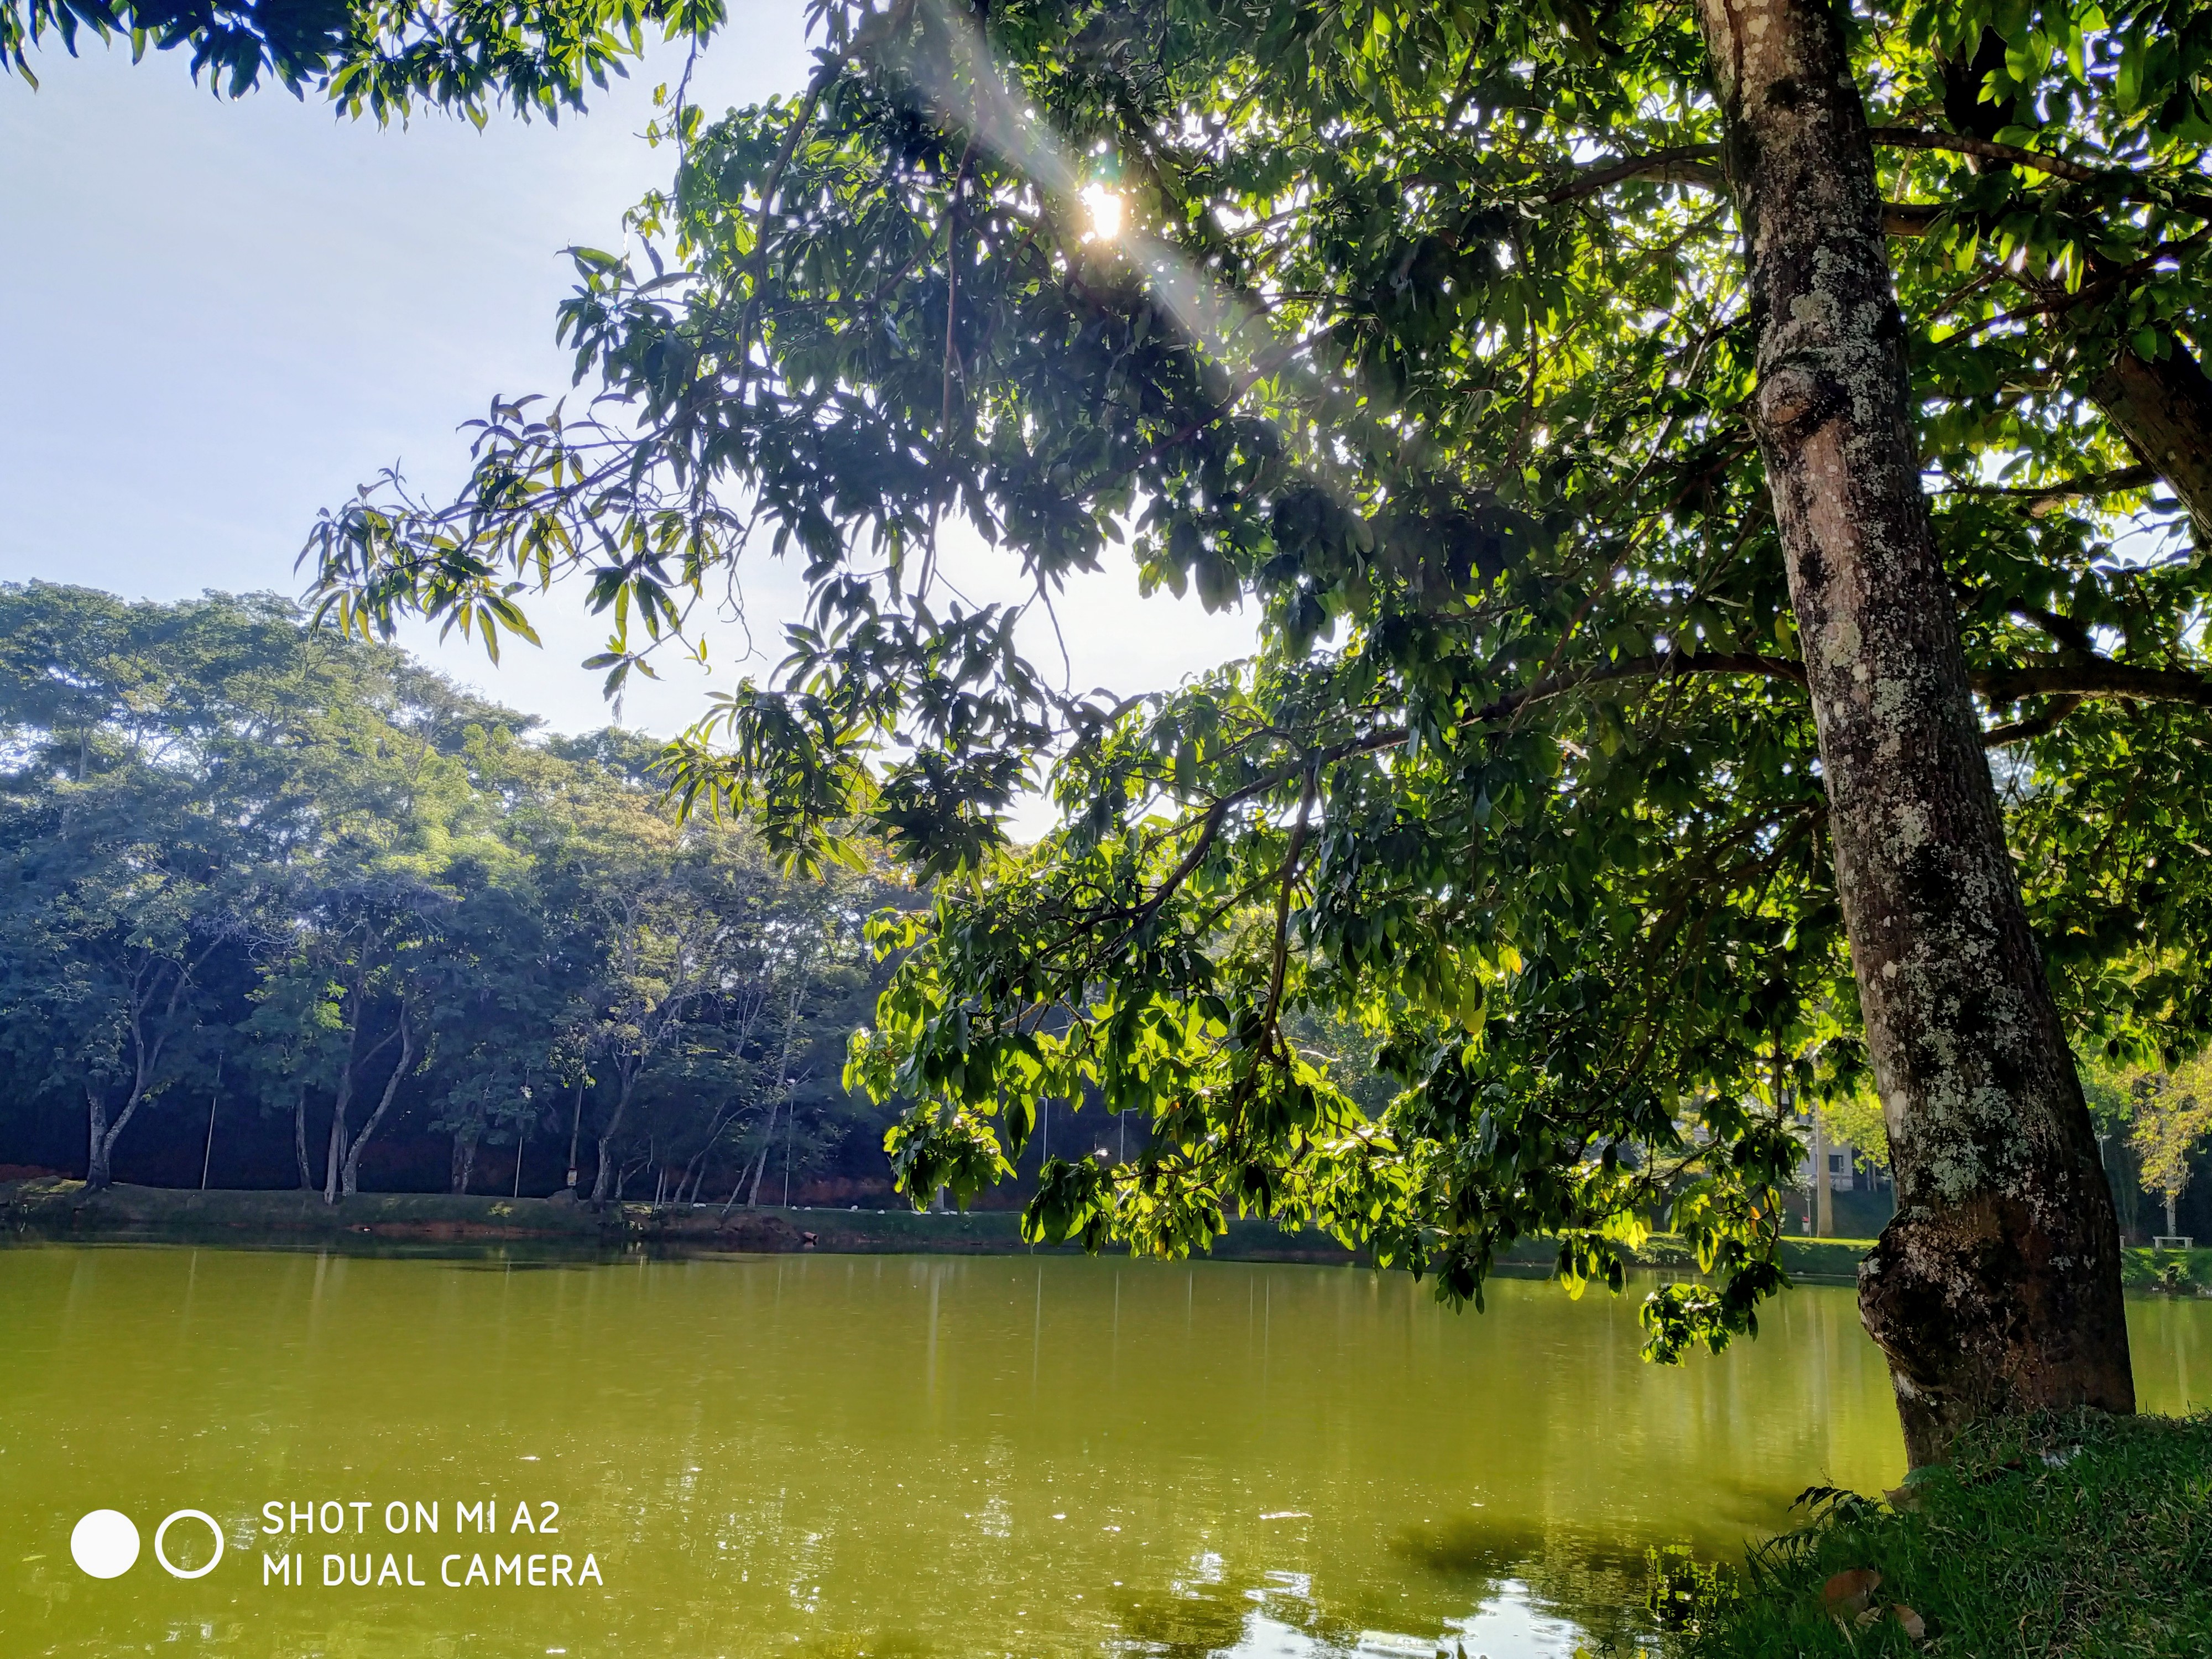
landscape, nature, natural landscape, tree, vegetation, nature reserve, natural environment, bayou, water, lake, reservoir, bank, pond, sky, water resources, river, biome, sunlight, botany, woody plant, riparian forest, plant, reflection, forest, watercourse, grass, wildlife, national park, fish pond, swamp, jungle, lacustrine plain, state park, hill station, branch, wetland, temperate broadleaf and mixed forest, floodplain, tourism, woodland, park